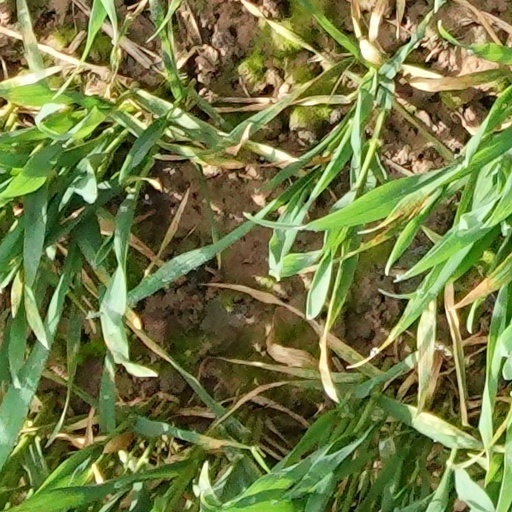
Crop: wheat